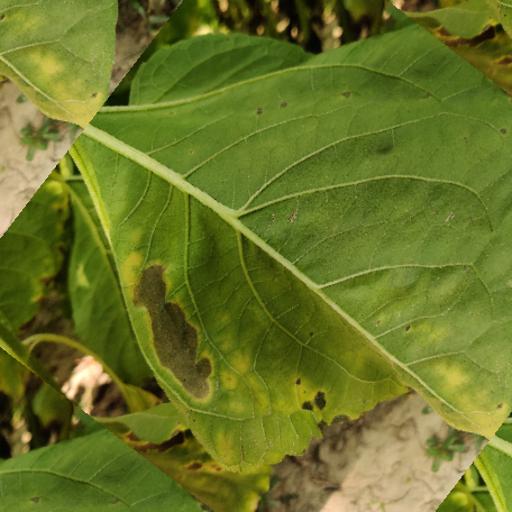
Label: Leaf_scars